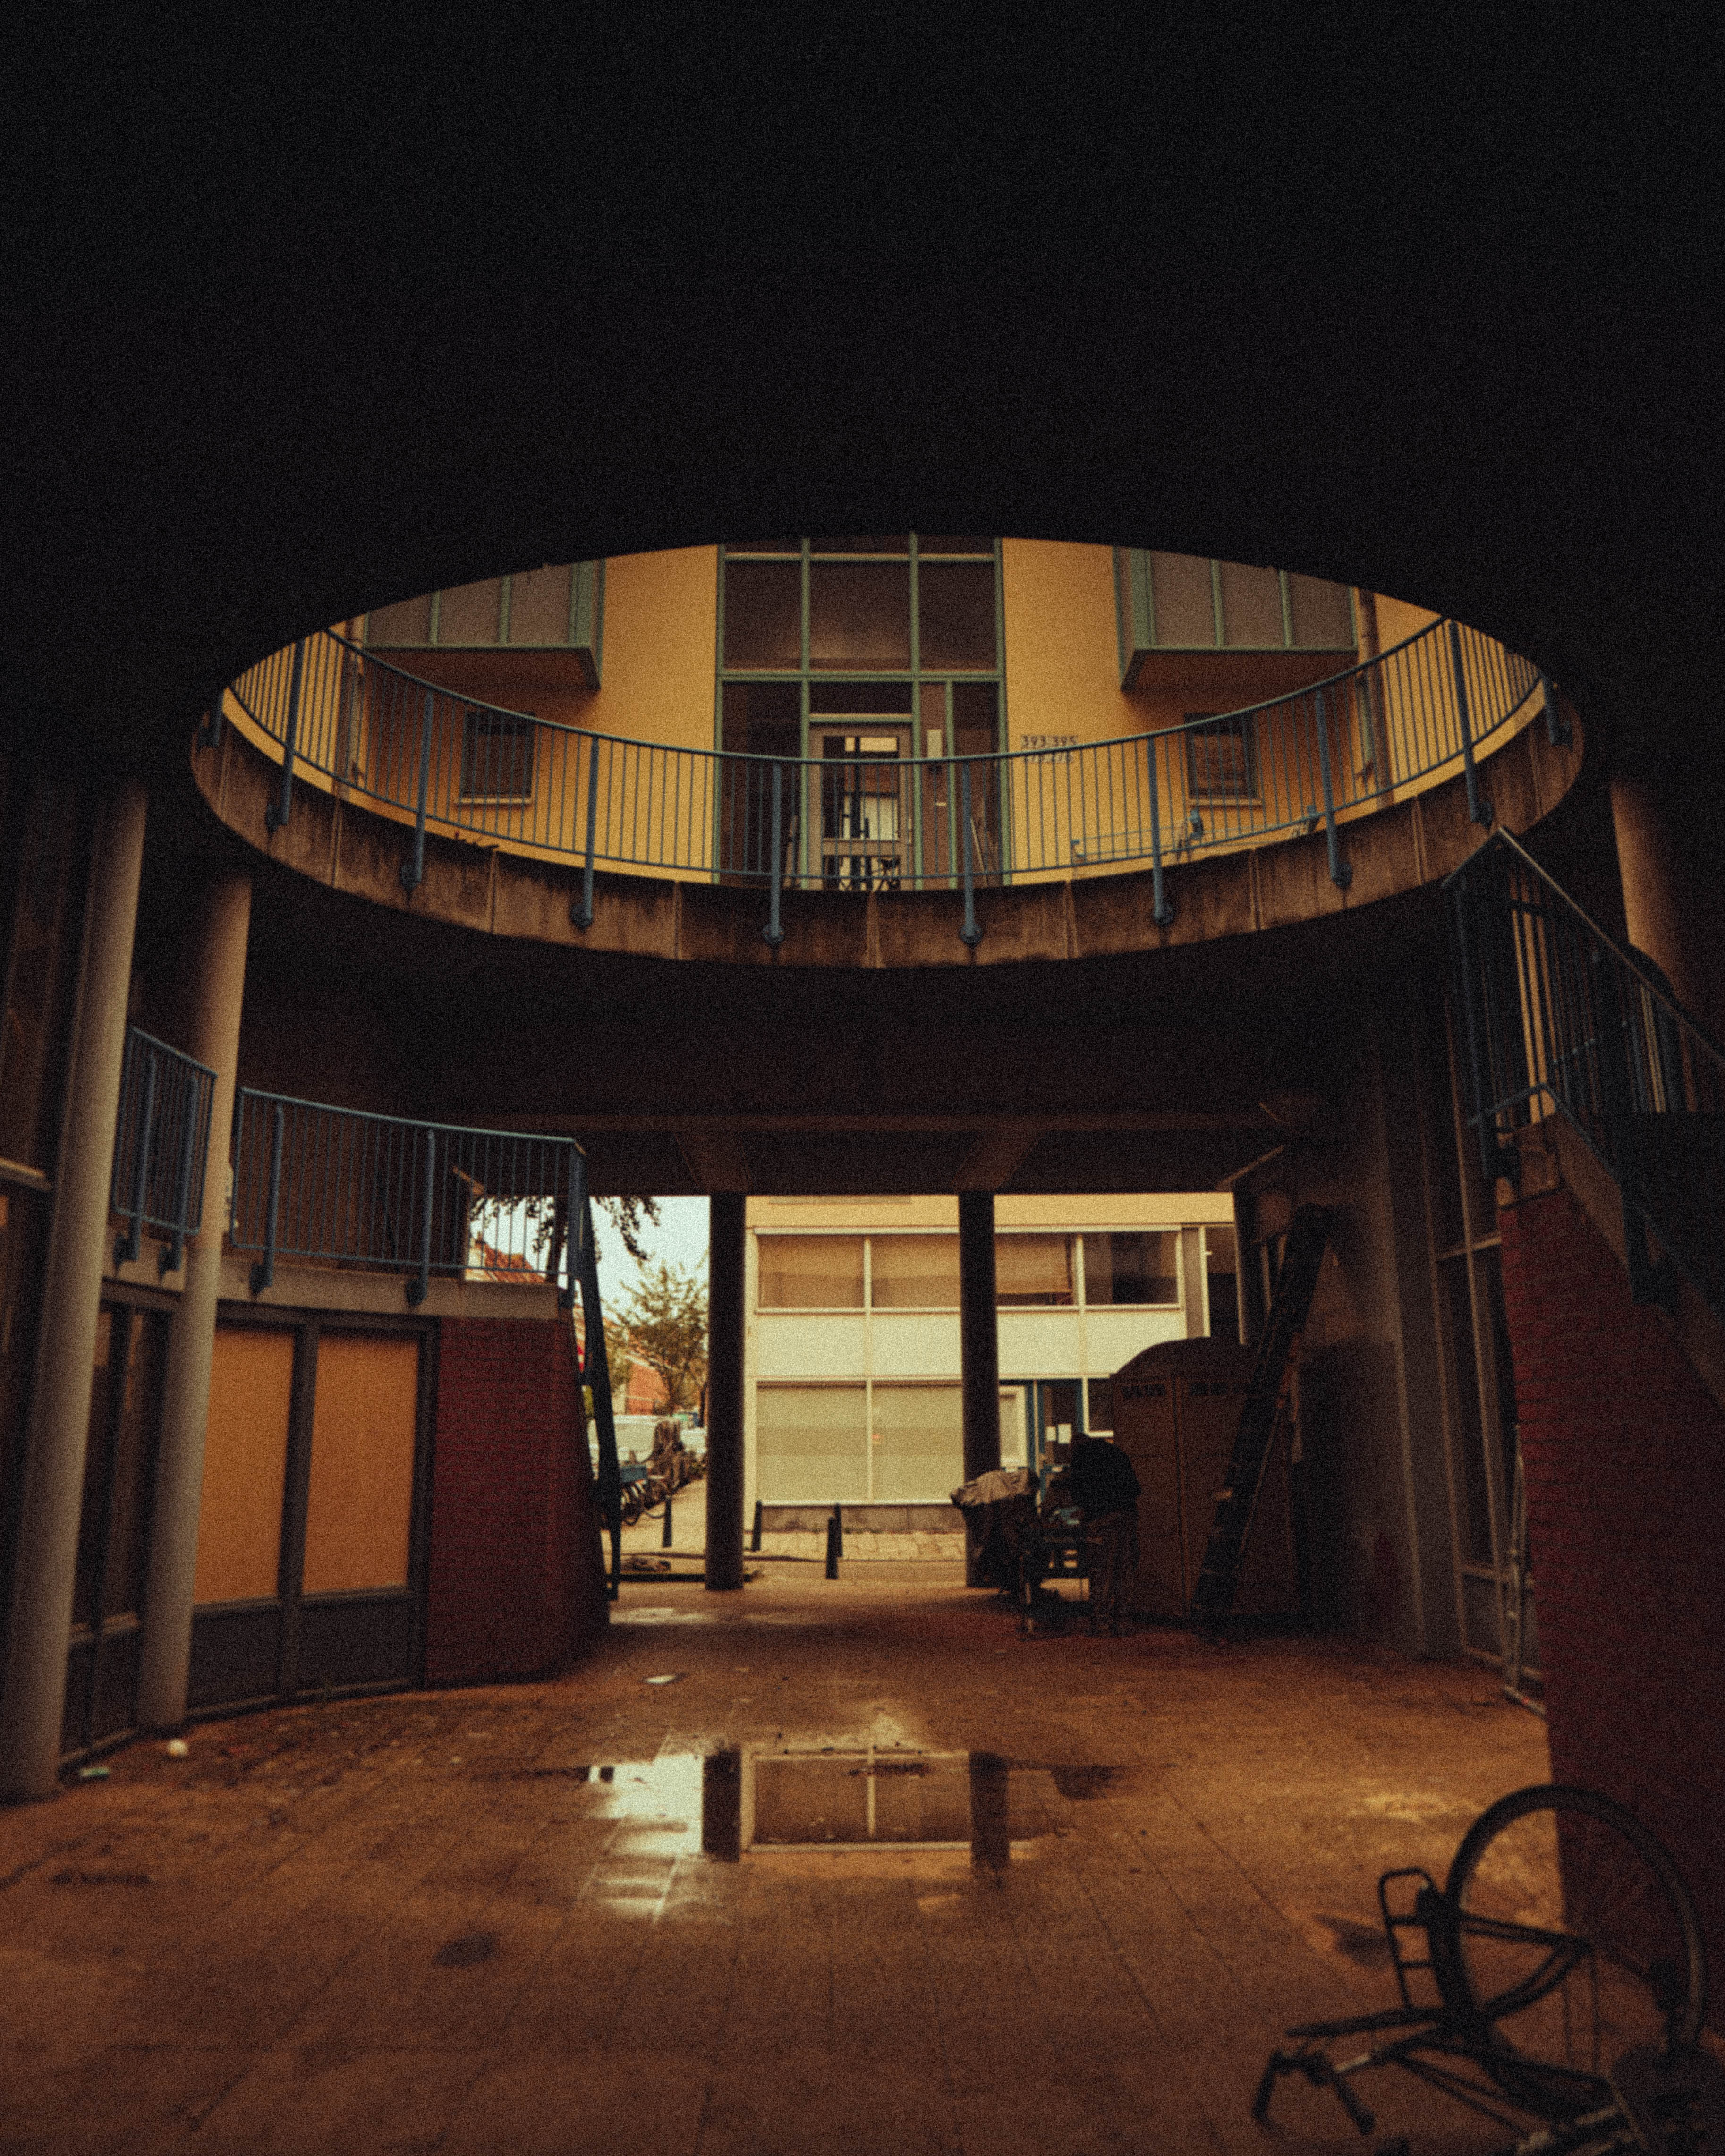
architecture, building, sky, room, stage, interior design, night, heater, Tints and shades, theatre, house, window, metal, music venue, symmetry